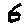
Label: 6